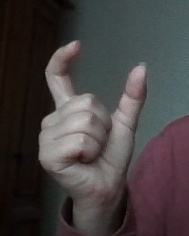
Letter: nun